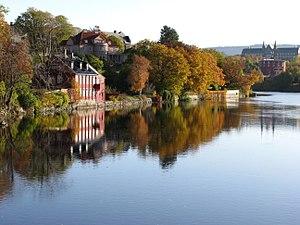
Trondheim /ˈtrɔnhæjm/, autrefois Nidaros, est une ville norvégienne située dans la fylke de Trøndelag, dont elle constitue le centre administratif. Elle comptait 198 219 habitants au 1ᵉʳ octobre 2019 pour une superficie de 342 km².